Harry Wills

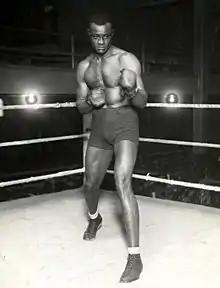
Wills in 1916

Harry Wills (May 15, 1889 – December 21, 1958) was an American heavyweight boxer who held the World Colored Heavyweight Championship three times. Many boxing historians consider Wills the most egregious victim of the "color line" drawn by white heavyweight champions. Wills fought for over 20 years (1911–1932), and was ranked as the number-one challenger for the world heavyweight championship, but was denied the opportunity to fight for the title. Of all the black contenders between the heavyweight championship reigns of Jack Johnson and Joe Louis, Wills came closest to securing a title shot. BoxRec ranks him among 10 best heavyweights in the world from 1913 to 1924, and as No.1 heavyweight from 1915 to 1917 and many regard him as one of the greatest heavyweights of all time.